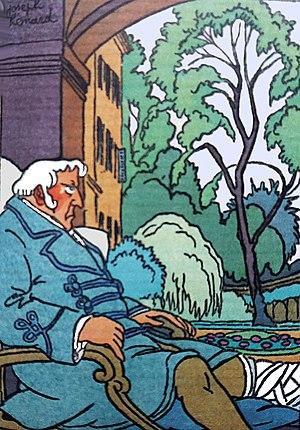
Dodin Bouffant en cure à Baden Baden pour y soigner sa goutte
Marcel Rouff, né à Carouge le 4 mai 1877 et mort à Paris le 3 février 1936, est un écrivain poète, historien, biographe, romancier et essayiste suisse qui vécut à plusieurs reprises à Paris, et notamment au 8, boulevard Émile-Augier de 1920 à sa mort. Il fut nationalisé français en 1930 tout en conservant sa citoyenneté genevoise. La postérité le connaît pour son roman La Vie et la passion de Dodin-Bouffant, gourmet, plusieurs fois réédité, mis en images, en bande dessinée, en particulier le chapitre Dodin-Bouffant, un pot au feu et une altesse.